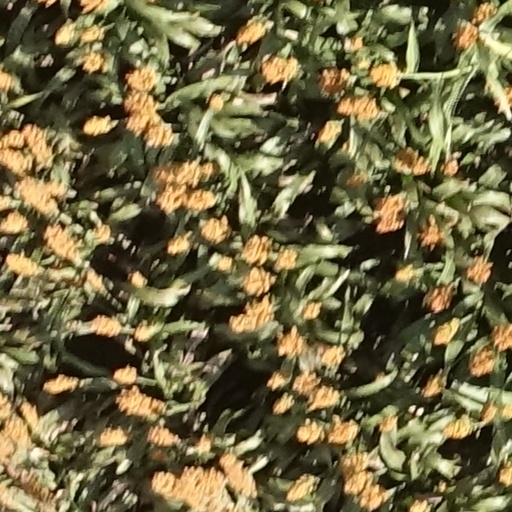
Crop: sorghum